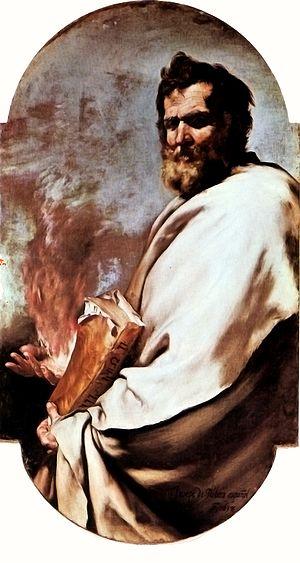
Une prophétie est un message donné par un prophète qui prétend que ce message lui a été communiqué par une divinité. Ces messages impliquent généralement l'inspiration, l'interprétation ou la révélation de la volonté divine concernant le monde dans lequel vit le prophète et les événements à venir.